Thorp T-18

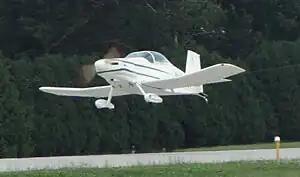
Thorp T-18 in flight

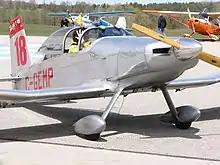
Thorp T-18

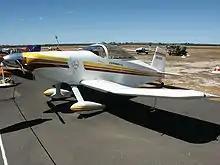
T-18

The Thorp T-18 is an American, two-place, all-metal, plans-built, homebuilt aircraft designed in 1963 by John Thorp.